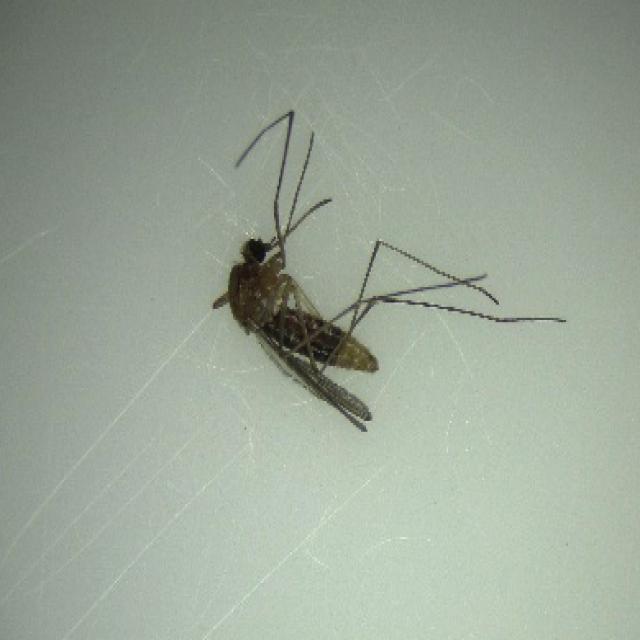
Species: culex_pipiens